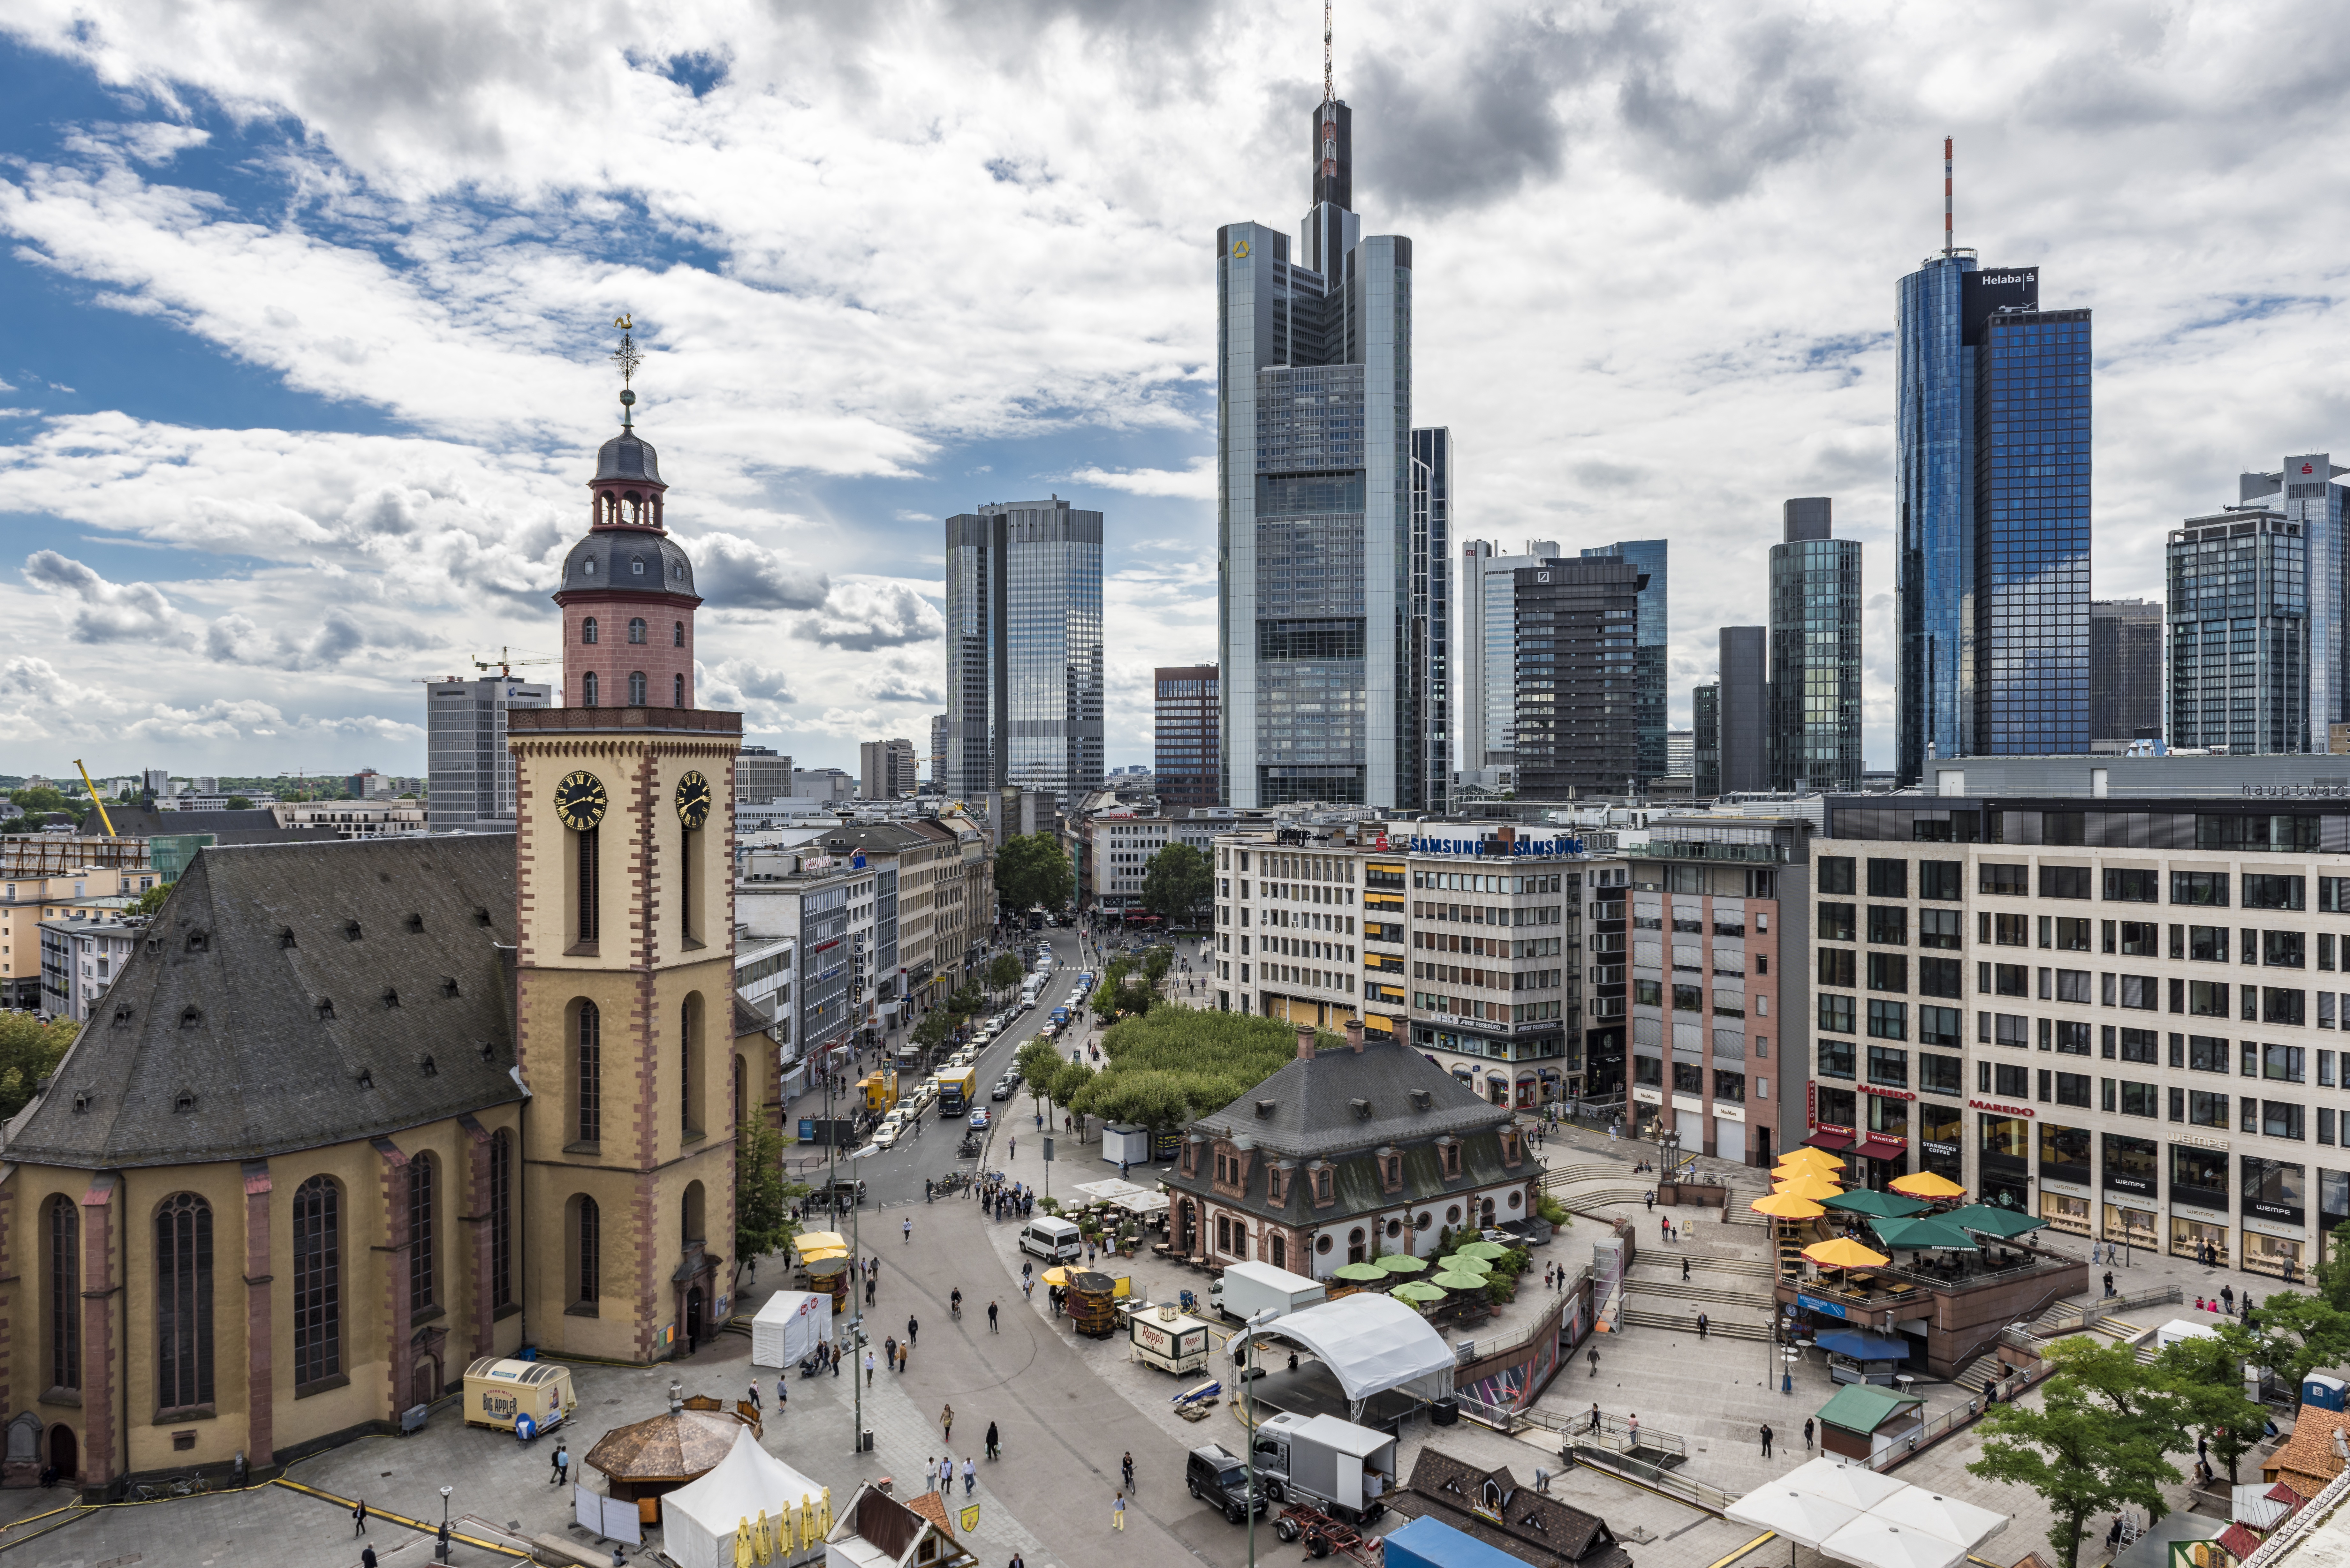
skyline, town, city, skyscraper, cityscape, downtown, tower, plaza, landmark, tower block, skyscrapers, center, town square, banks, frankfurt am main germany, metropolis, neighbourhood, town center, hauptwache, urban area, residential area, human settlement, metropolitan area